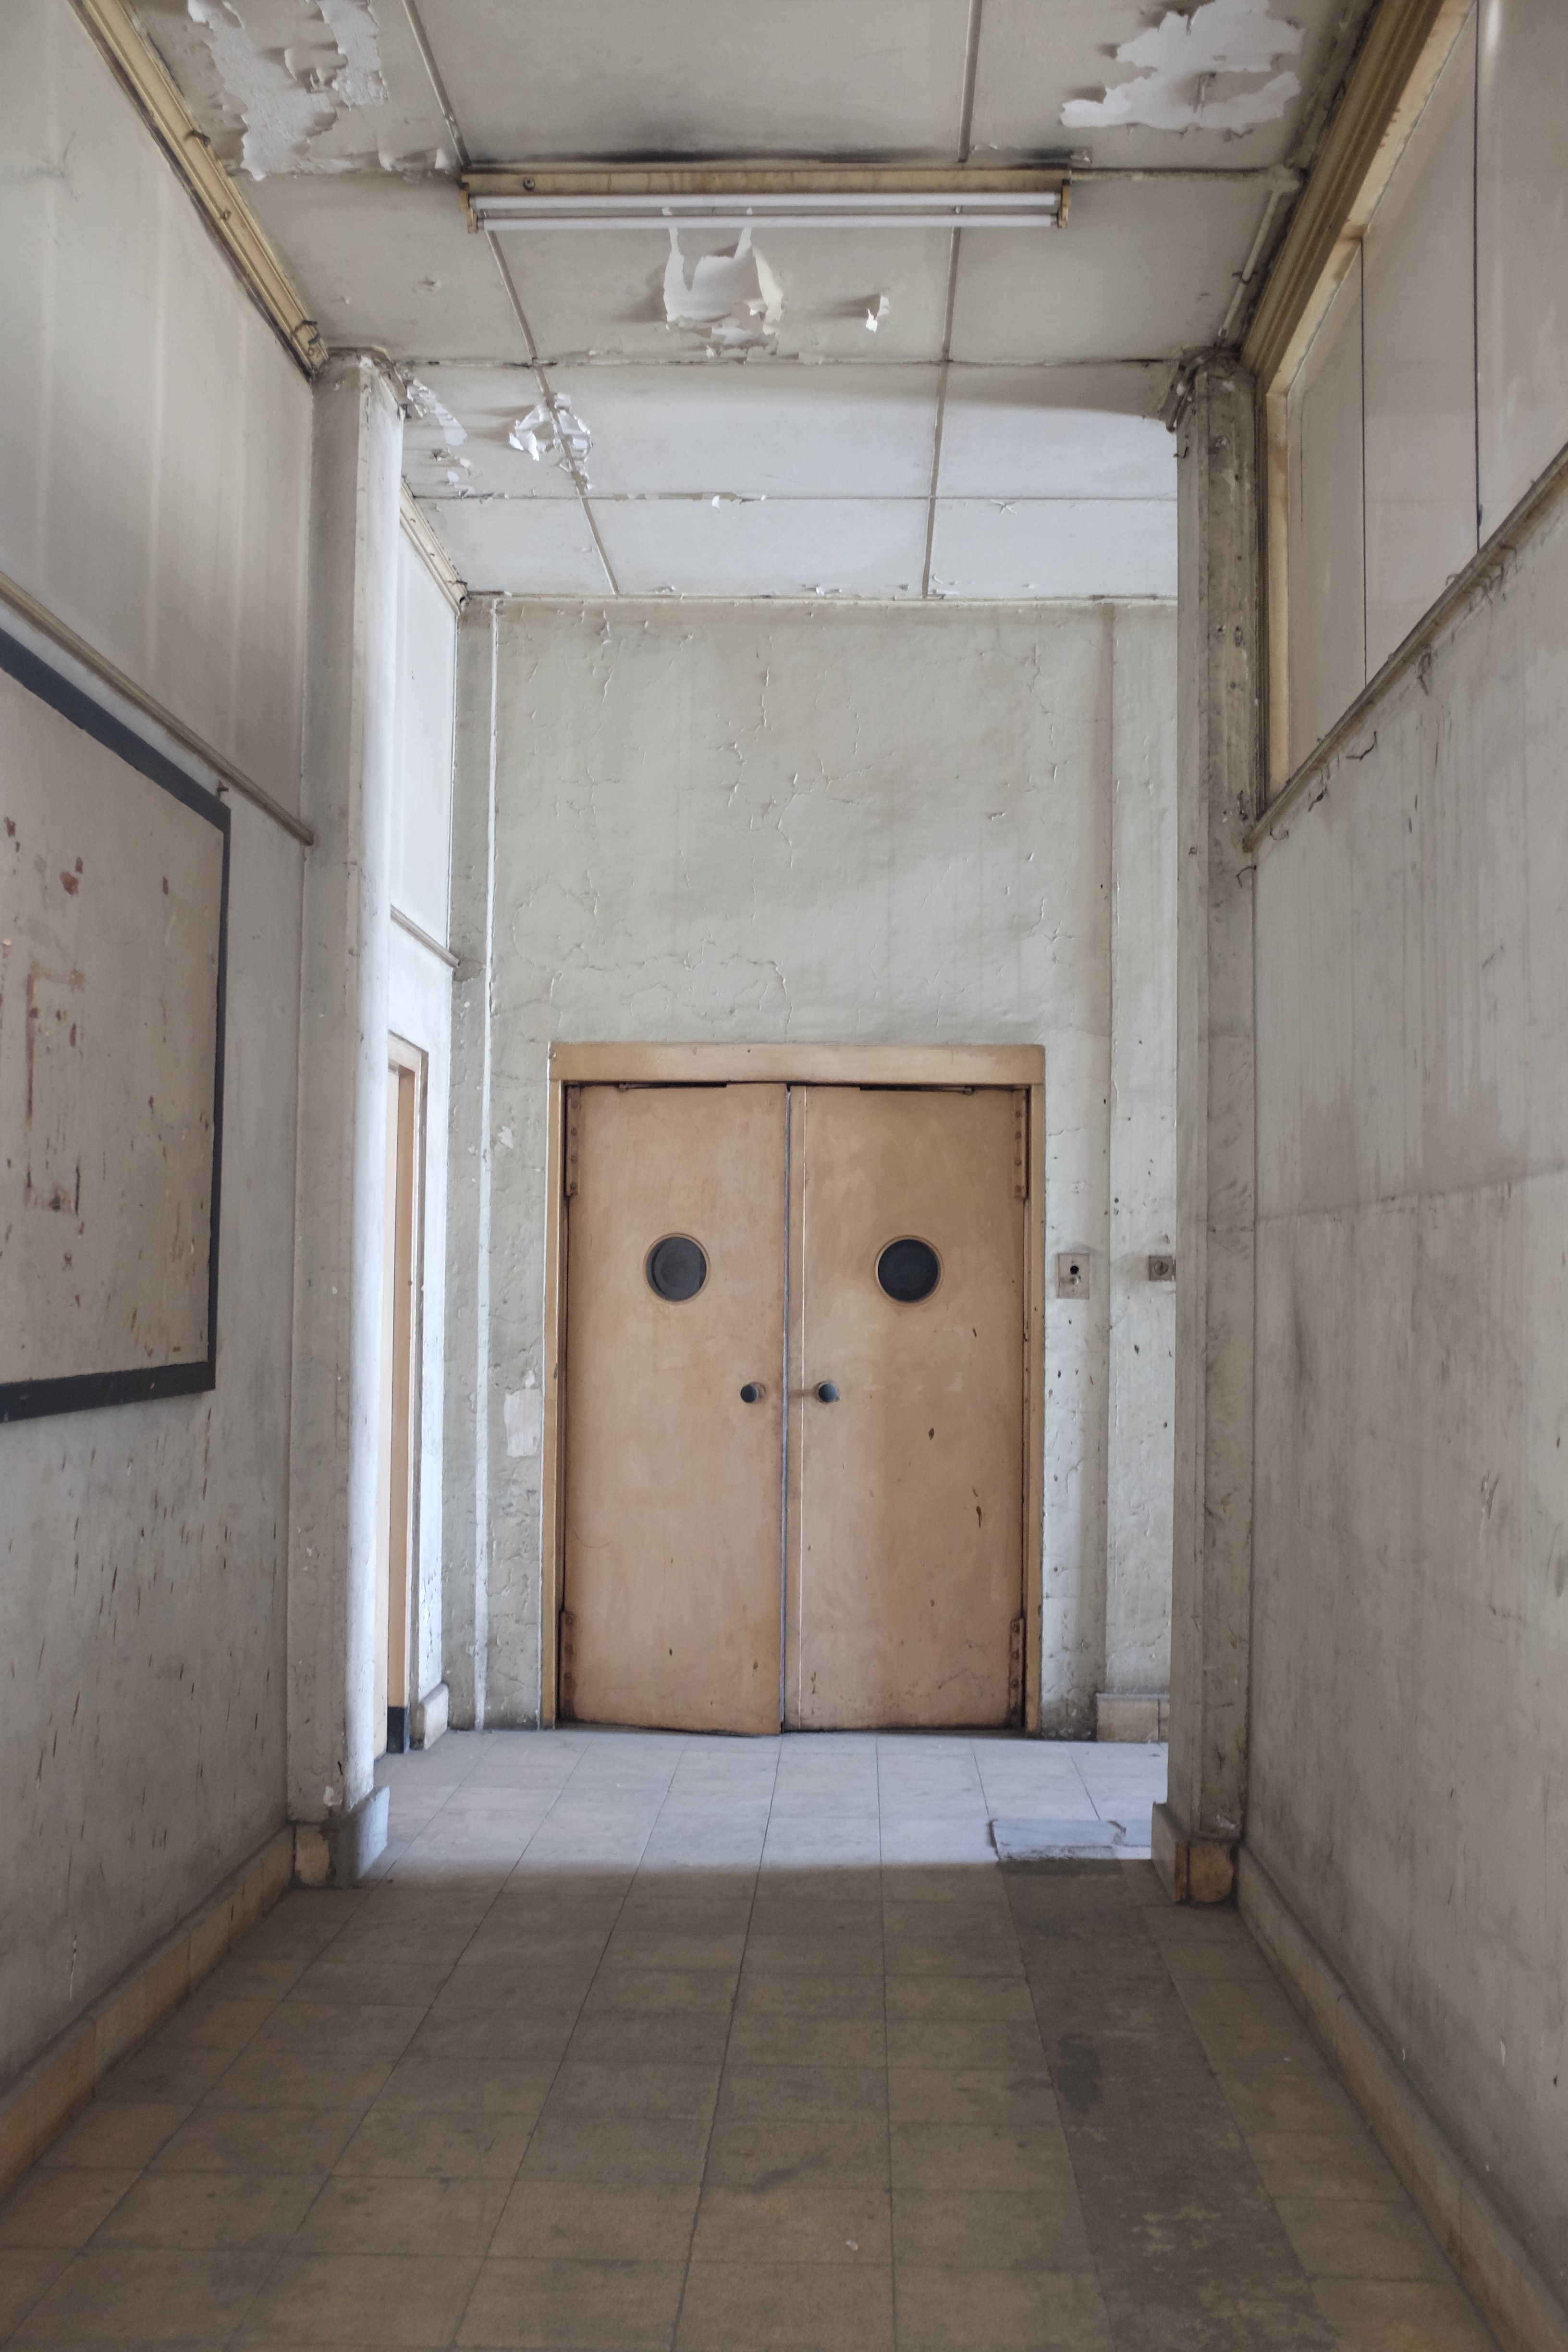
architecture, wood, house, floor, building, home, hall, room, interior design, tourist attraction, flooring